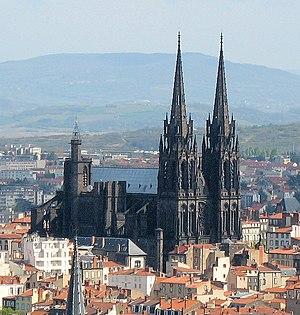
Jacques d'Amboise, né entre 1440 et 1450 et mort en 1516, était un dignitaire religieux et un mécène français. Il fut abbé de Jumièges, de Cluny et de Saint-Alyre de Clermont, ainsi qu'évêque de Clermont. Avant de prendre les ordres, il tua un homme en duel sous l'arbitrage prud'homme de Louis II d'Amboise.
Jean-Philippe Rameau est un compositeur français et théoricien de la musique, né le 25 septembre 1683 à Dijon et mort le 12 septembre 1764 à Paris.
Les listes suivantes recensent les cathédrales catholiques de France.
La pierre de Volvic est une roche volcanique qui fut très utilisée dans les constructions notamment dans les environs de Clermont-Ferrand et de Riom. Elle a une couleur allant du gris clair à des teintes noires. Elle provient en très grande partie des carrières situées à proximité de Volvic.